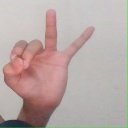
अक्षर: ण